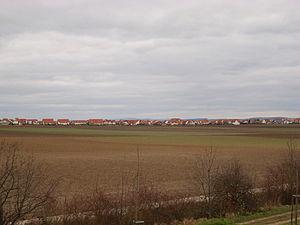
Wöllstein est une municipalité allemande située dans le land de Rhénanie-Palatinat et l'arrondissement d'Alzey-Worms.